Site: saxony
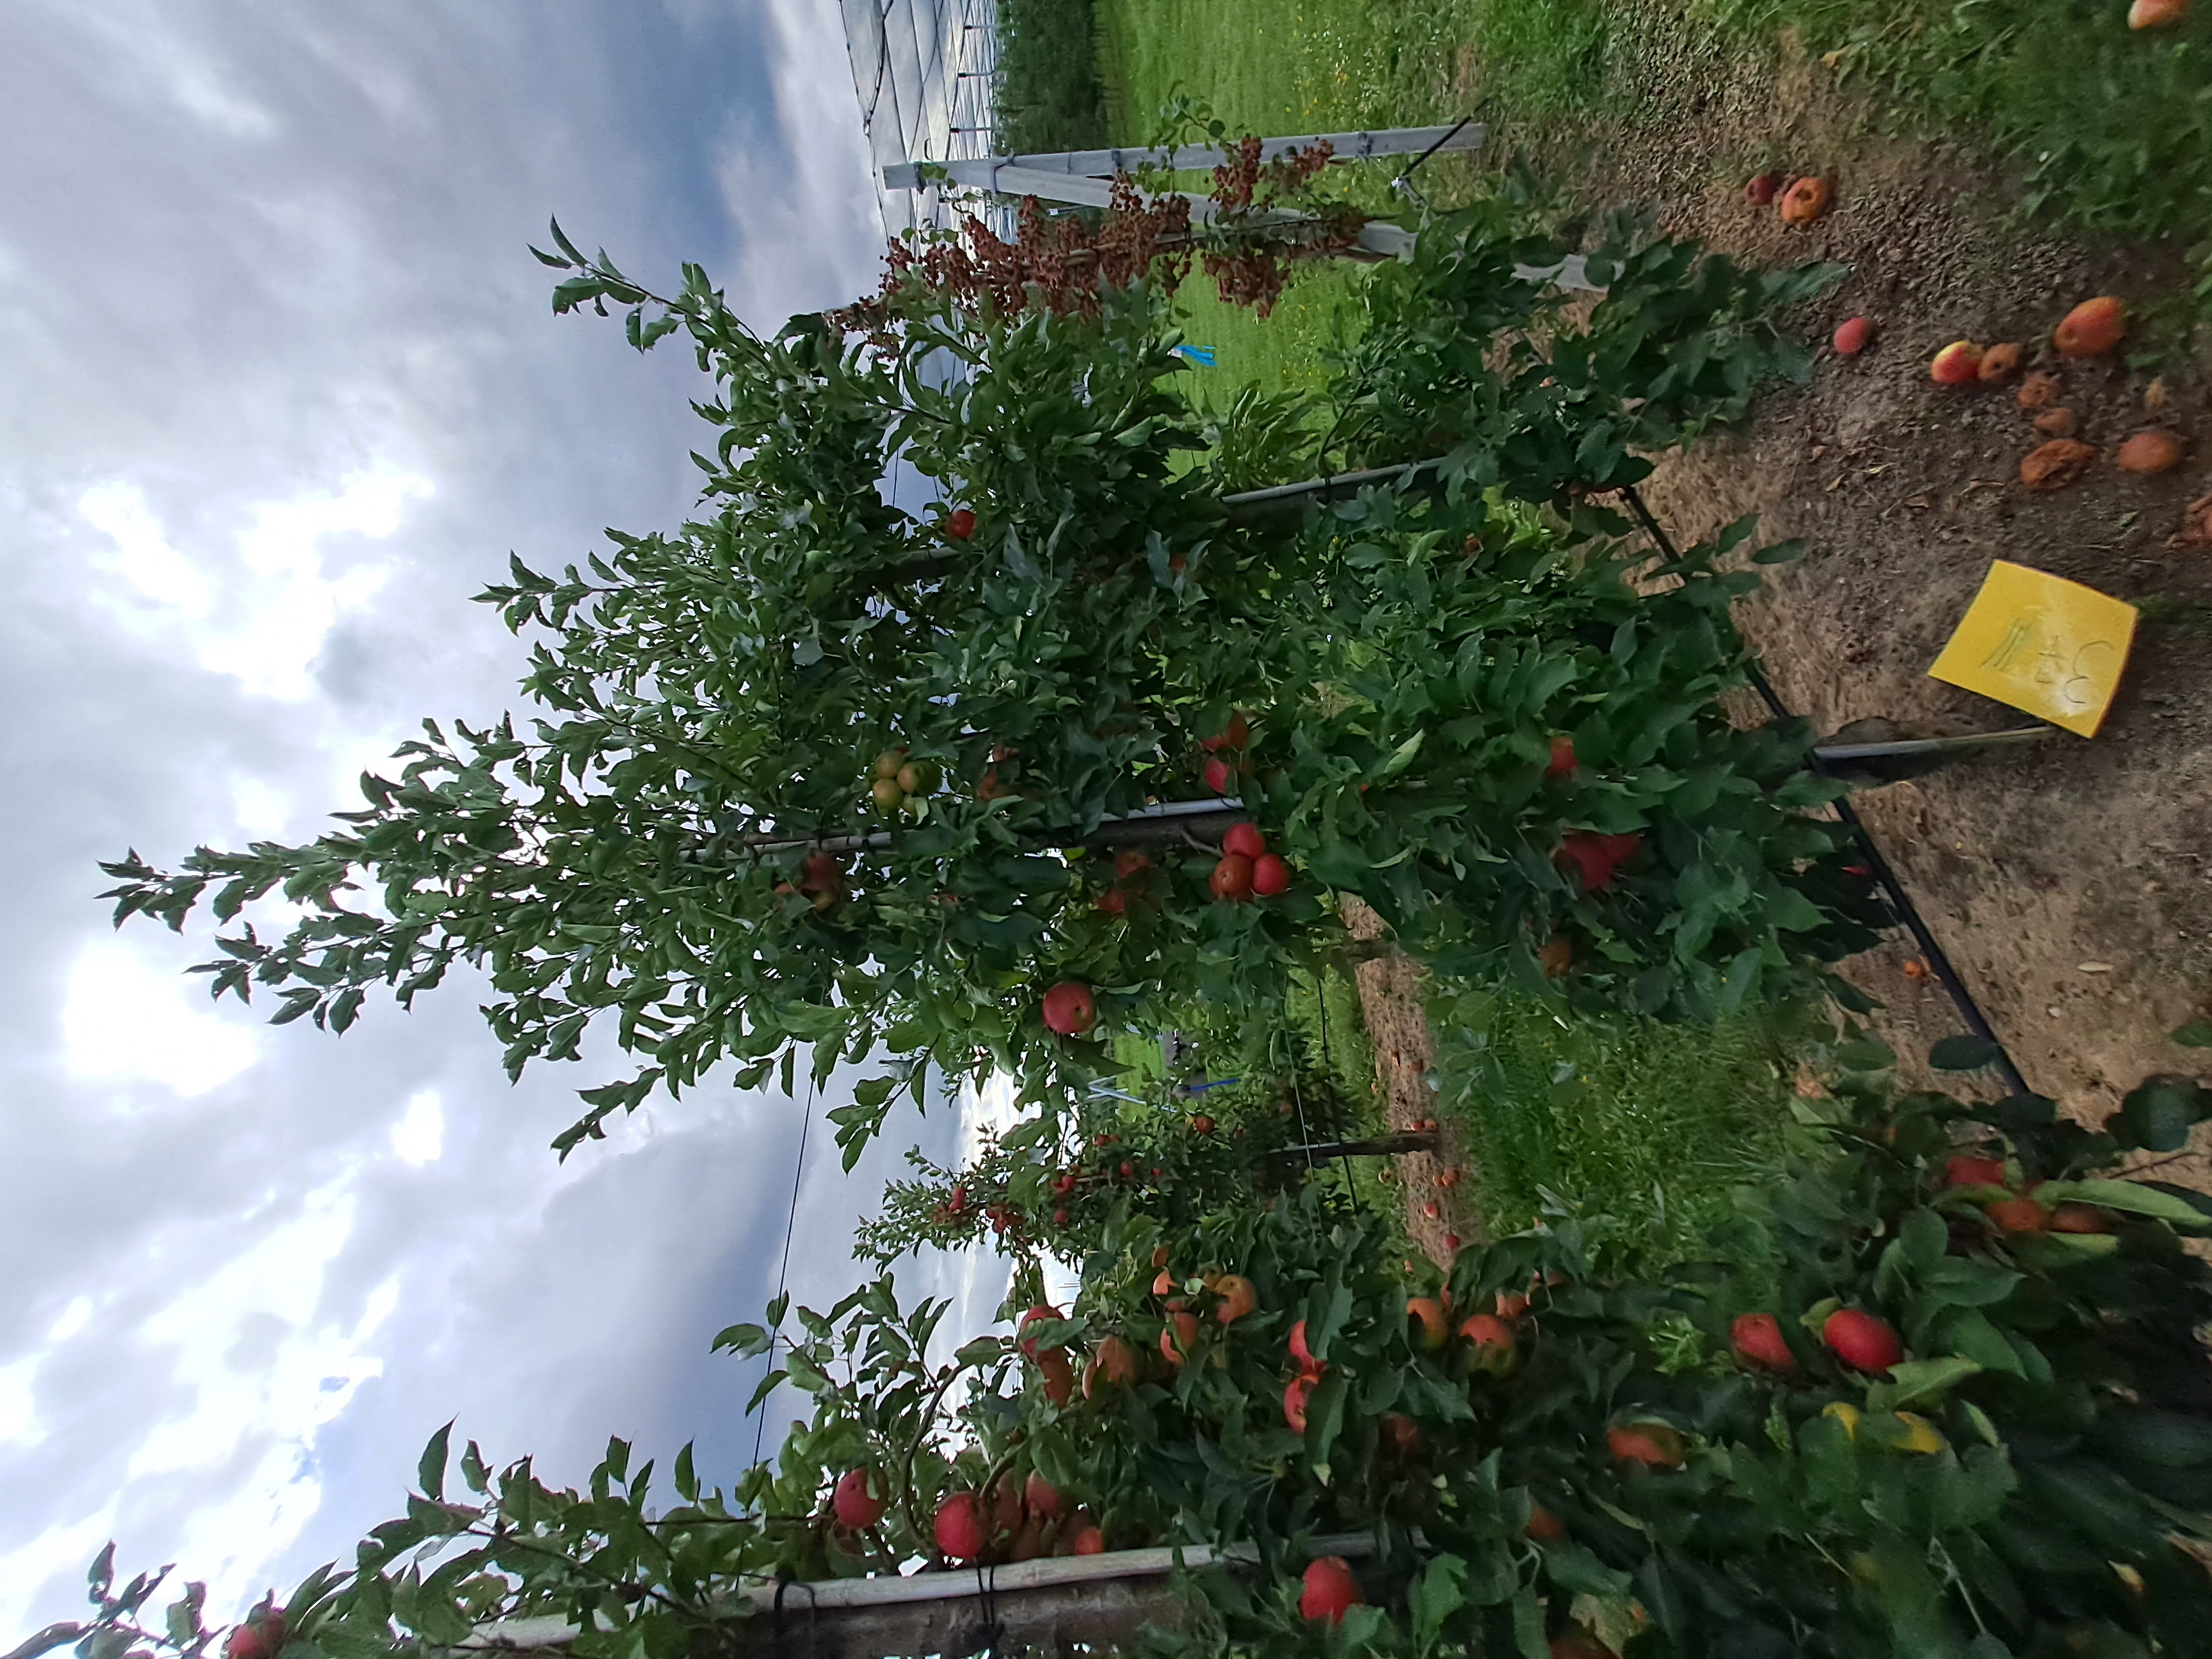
Growth stage (BBCH 87): Maturity of fruit and seed